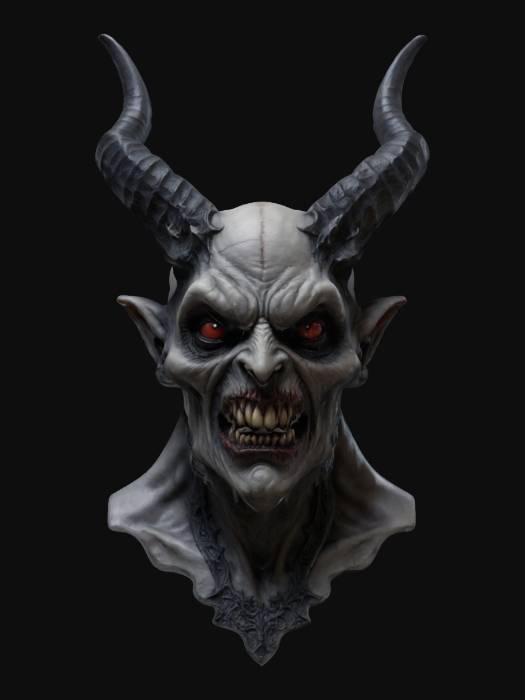
미적 점수 (1~10점): 6